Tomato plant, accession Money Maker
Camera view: tilt-top (135 deg); turntable rotation: 150 degrees
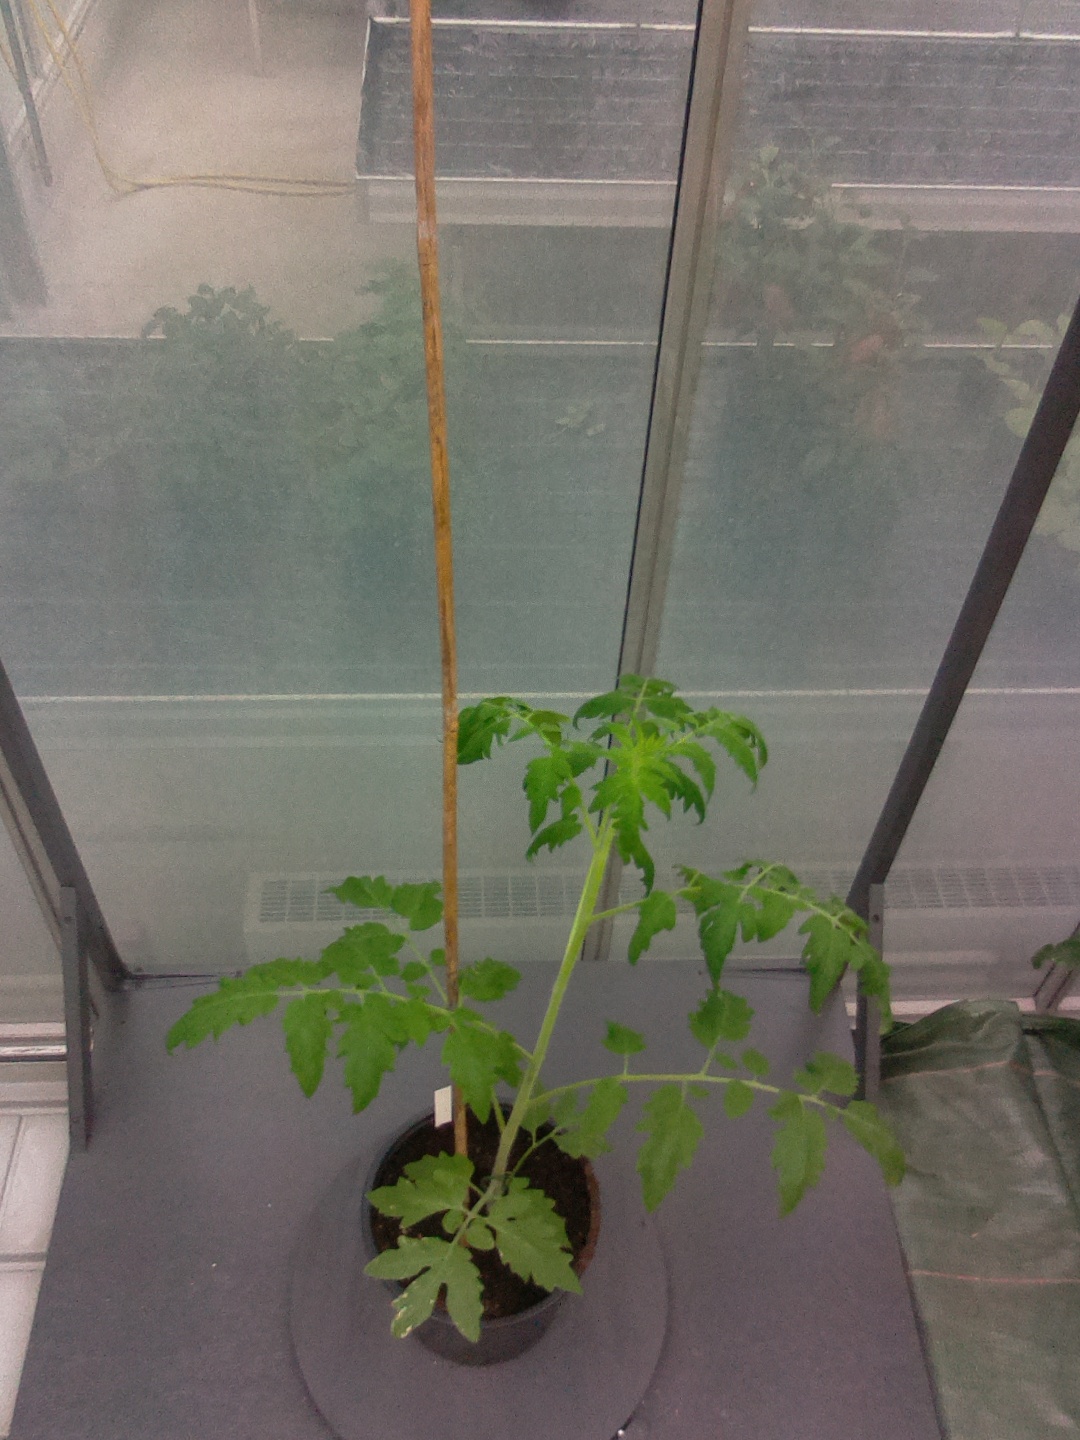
BBCH growth stage 14: 8 of true leaves visible